Alfa Romeo Alfetta

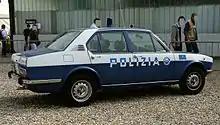
Alfa Romeo Alfetta police car of the Italian Polizia di Stato

The Alfetta saloon was launched in 1972, with a 1.8-litre four-cylinder engine as a three-box, four-door, five-passenger notchback design ("Berlina" in Italian) penned in-house by Centro Stile Alfa Romeo. The front end was characterised by twin, equal-sized headlamps visually connected to a central narrow Alfa Romeo shield by three chrome bars, while the taillights featured three square elements. At the 1975 Brussels Motor Show Alfa Romeo introduced the , 108 PS (DIN) Alfetta 1.6 base model, distinguished by its single, larger round front headlamps. Meanwhile, the 1.8-litre Alfetta was rebadged Alfetta 1.8 and a few months later mildly restyled, further set apart from the 1.6 by a new grille with a wider central shield and horizontal chrome bars. Engines in both models were Alfa Romeo Twin Cams, with two overhead camshafts, 8-valves and two double-barrel carburettors. Two years later the 1.6 was upgraded to the exterior and interior features of the 1.8 model.